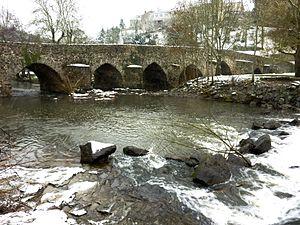
Le pont de Bohardy sur l'Èvre à Montrevault, Maine-et-Loire (49)
Montrevault est une ancienne commune française située dans le département de Maine-et-Loire, en région Pays de la Loire, qui a pris le 15 décembre 2015 le statut administratif de commune déléguée au sein de la nouvelle commune de Montrevault-sur-Èvre de statut commune nouvelle.
Cette liste de ponts de France présente une liste de ponts remarquables de France, tant par leurs caractéristiques dimensionnelles, que par leur intérêt architectural ou historique.
Cet article recense les monuments historiques du sud de Maine-et-Loire, en France.